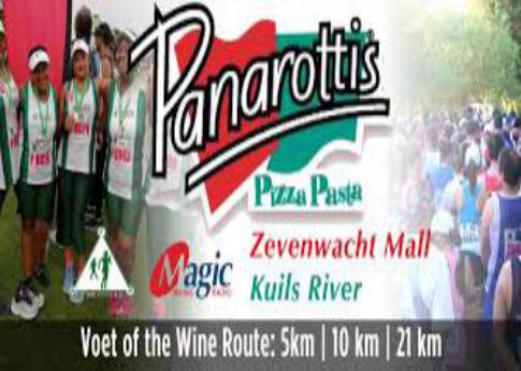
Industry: Food